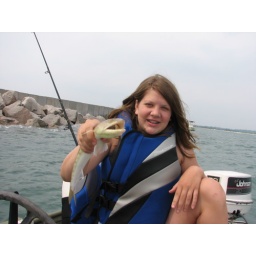
While reeling in a pin fish, this lizard fish bit into it and she pulled both into the boat